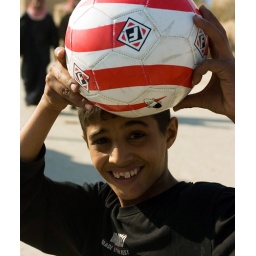
A boy shows off his new soccer ball in Shay'k Sa'ad, Dec. 11. Photo by Sgt. Daniel West.